Query by Example

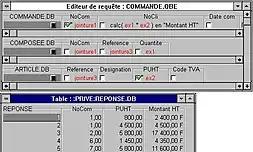
Example of QBE query with joins, designed in Borland's Paradox database

Query by Example (QBE) is a database query language for relational databases.